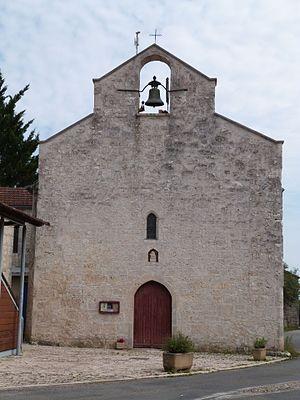
Façade de l'église Saint Roch à Laburgade